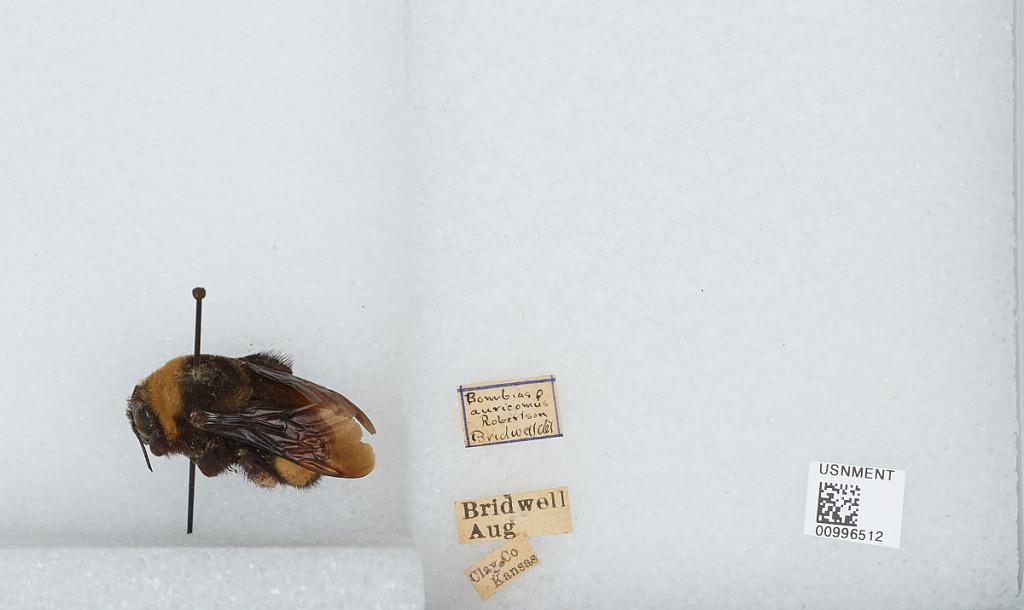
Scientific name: Bombus (Bombias) auricomus (Robertson)
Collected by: Bridwell
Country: United States
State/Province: Kansas
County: Clay
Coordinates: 37.23, -99.83
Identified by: Bridwell